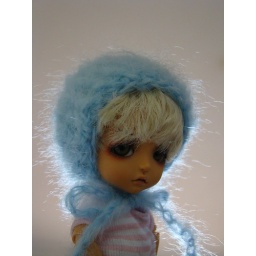
More adorableness in sky blue